Queens County Savings Bank

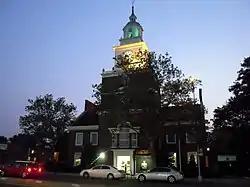
Queens County Savings Bank, 2008

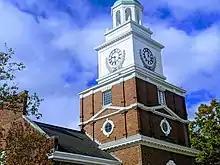
The clock tower of the Queens County Savings Bank building in 2021

Queens County Savings Bank is a historic bank building, which formerly housed the Kew Gardens Hills branch of the Queens Library, at 7544 Main Street in Kew Gardens Hills, Queens, New York City. It was built in 1953-1954 to resemble Independence Hall in the Georgian Revival style. It is a brick building that consists of a tall central tower with flanking two-story, side-gabled wings.